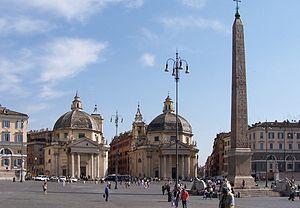
Cette liste des monuments de la Rome antique recense les monuments les plus importants construits à Rome ou à proximité immédiate, depuis la fondation de la ville jusqu'au début du VIIᵉ siècle.
La piazza del Popolo est une importante place piétonne monumentale, de style néo-classique du XIXᵉ siècle en son état actuel, au nord du centre historique de Rome, qui a commencé à être aménagée et ornée dès la fin du XVIᵉ siècle, sur ordre du pape Sixte-Quint, l'un des plus importants papes bâtisseurs dans la Ville Éternelle. Son nom, en italien, signifie littéralement la « place du Peuple », mais il est historiquement dérivé de celui des peupliers, auxquels l'église Santa Maria del Popolo, à l'angle nord-est de la place, doit son appellation d'origine.